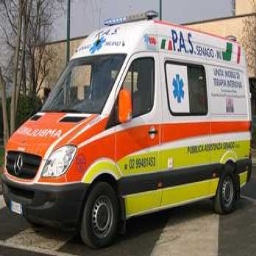
Label: ambulance